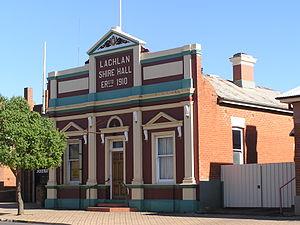
Condobolin est un village du Centre-Ouest, une province au centre de la Nouvelle-Galles du Sud en Australie, à 463 km à l'ouest de Sydney sur la rivière Lachlan à sa confluence avec la Goobang Creek.
Le comté de Lachlan est une zone d'administration locale dans le centre de la Nouvelle-Galles du Sud en Australie.